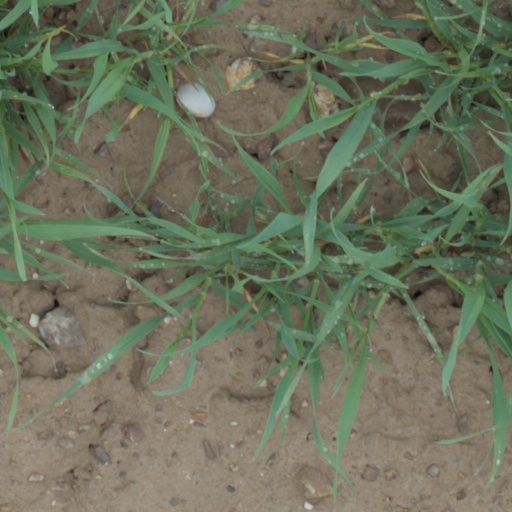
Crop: wheat